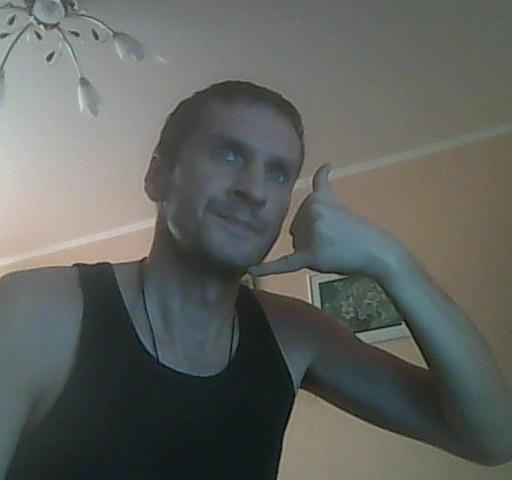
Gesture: call